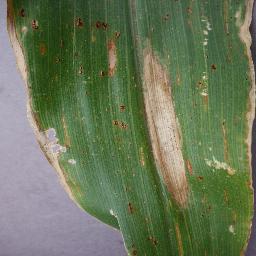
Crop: corn
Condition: (maize)_northern_blight